Maurice Dubourg

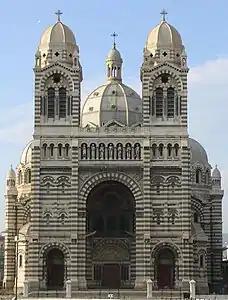
Sainte-Marie-Majeure or La Major, cathedral church of the archdiocese of Marseille.

Louis Maurice Dubourg was born on August 8, 1878 in Besançon (Doubs). In the autumn of 1882, little Dubourg entered the Institution Sainte-Marie in the Saint-Jean district of the Comtois capital; still wearing the infant dress, he was then four years old. Here, now known as the Collège Saint-Jean, the future archbishop studied for his baccalaureate in philosophy. The young Dubourg then attended the Faculty (or School) of Law in Besançon. In Paris, he continued his studies as a student and trainee at the Conférence des avocats. Beginning his career as a young Parisian lawyer, he was also active in the Sillon, the political and ideological movement of journalist and politician Marc Sangnier, which sought to bring Catholics closer to the Republic and free workers from the influence of the anticlerical left. Dubourg was also a member of a Saint-Vincent-de-Paul conference, where he helped poor families of Comtois exiled to Paris. In 1903, the Abbé founded the famous Vesoul sports club, l'Avant-garde de la Motte. In 1906, Maître Dubourg entered the Parisian Séminaire de Saint-Sulpice, an institution of higher learning designed to train Catholic priests. After three years, he was ordained priest on July 3, 1909, at the age of 31, and began his career in Vesoul as curate.